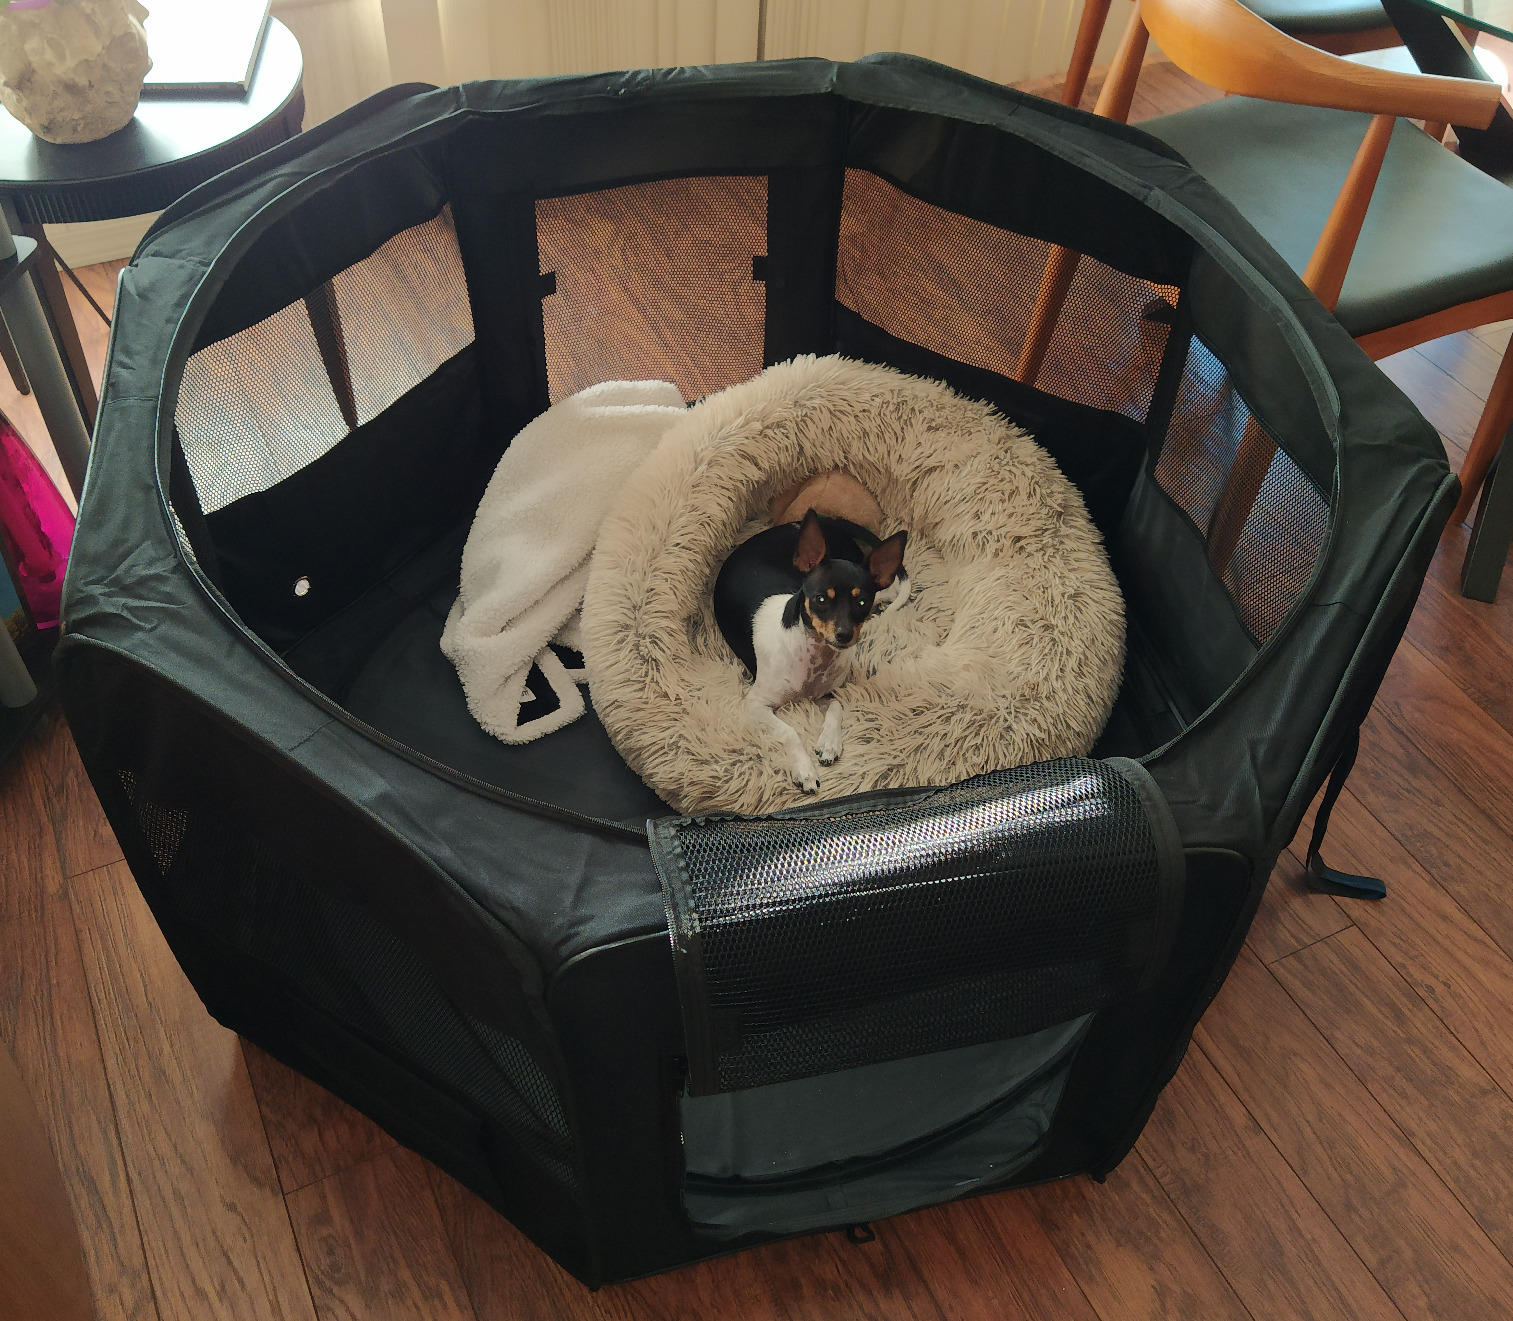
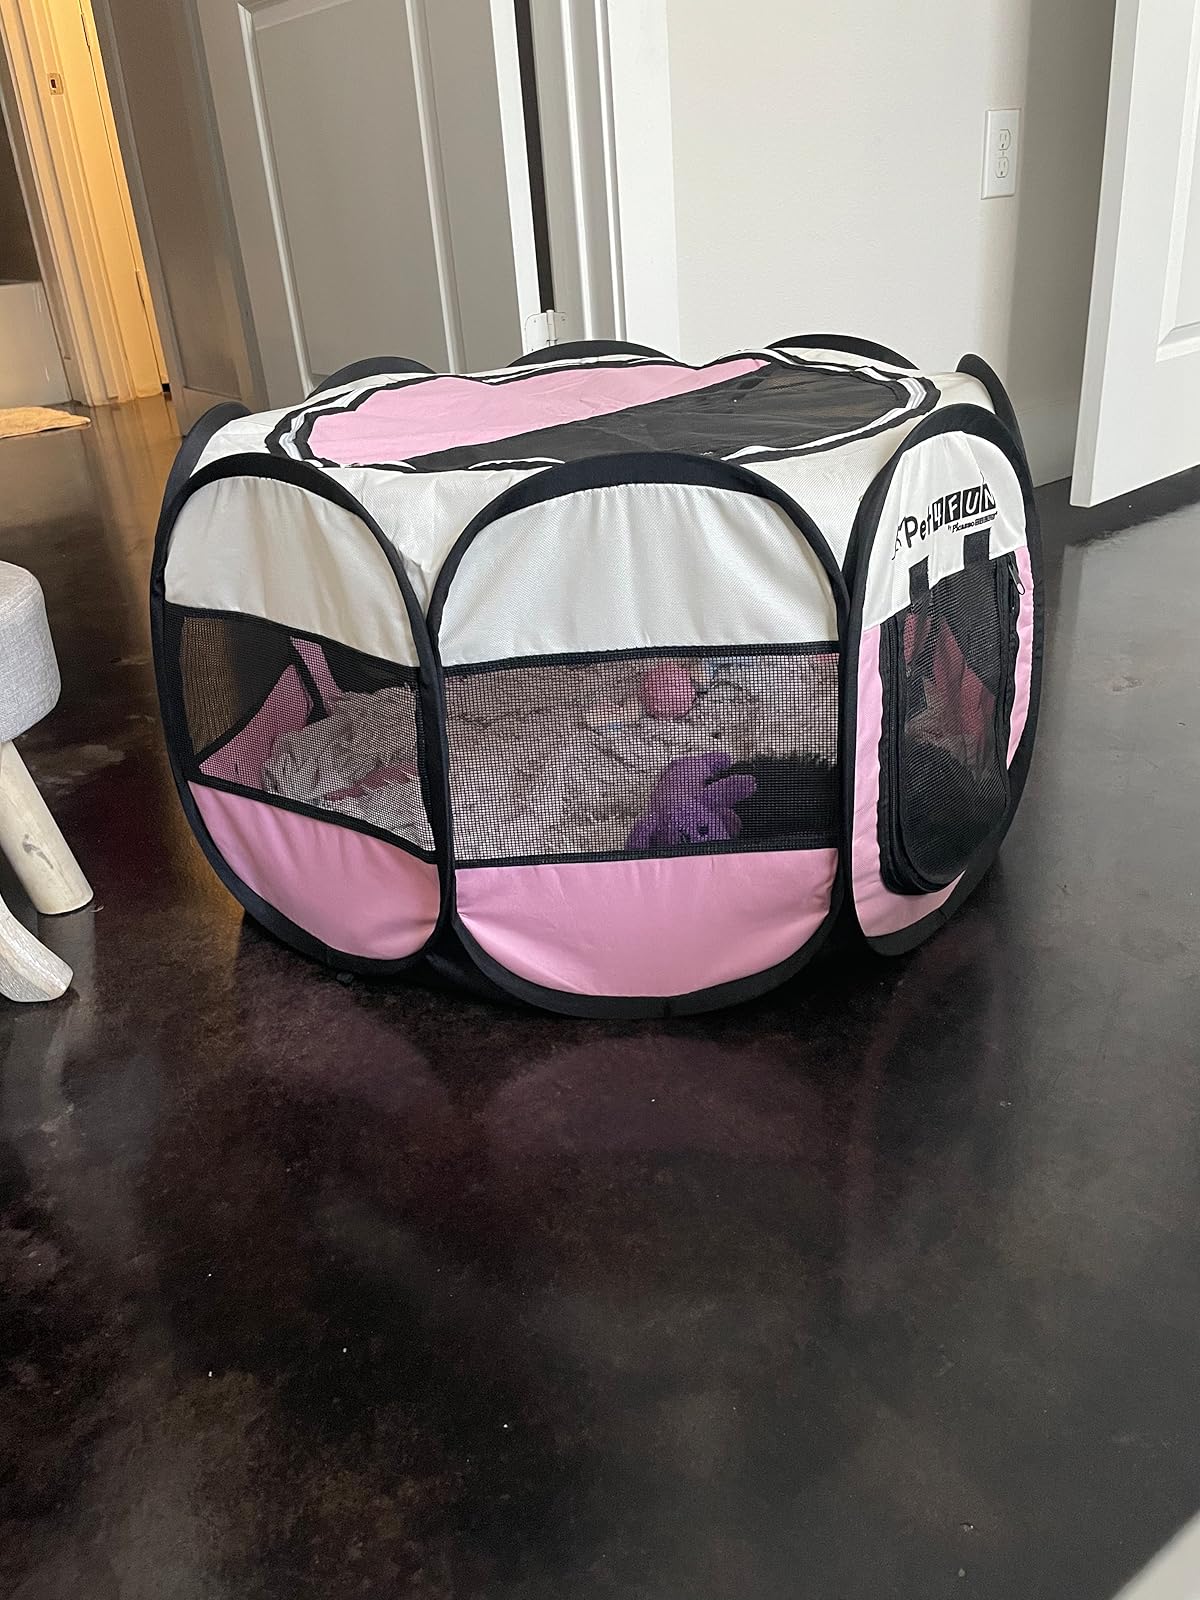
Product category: items_kennel
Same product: no